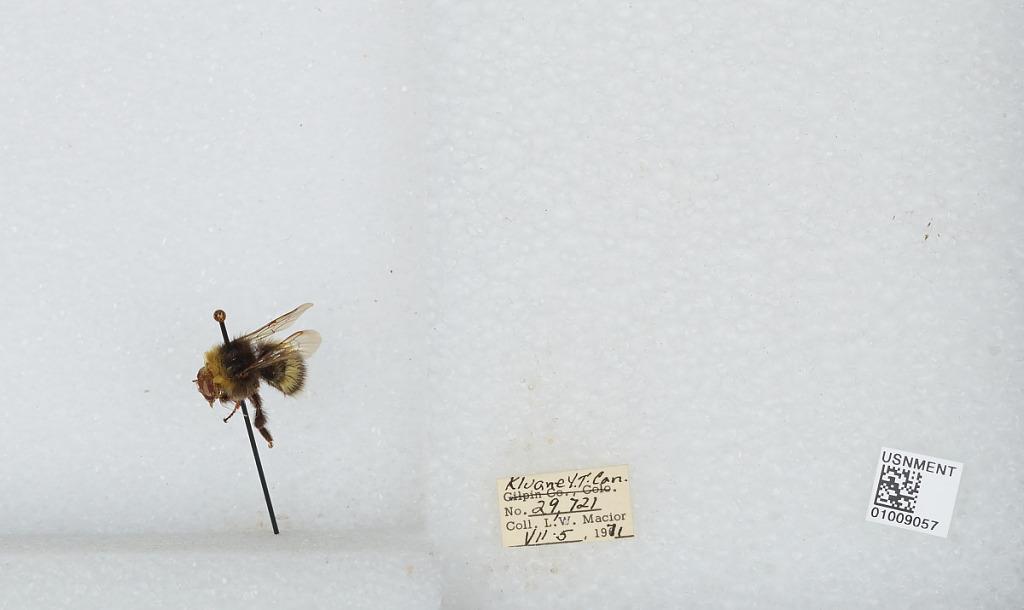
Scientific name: Bombus (Bombus) lucorum (Linnaeus)
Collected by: L. Macior
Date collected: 1971-7-5
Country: Canada
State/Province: Yukon Territory
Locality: Kluane
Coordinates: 60.75, -139.5